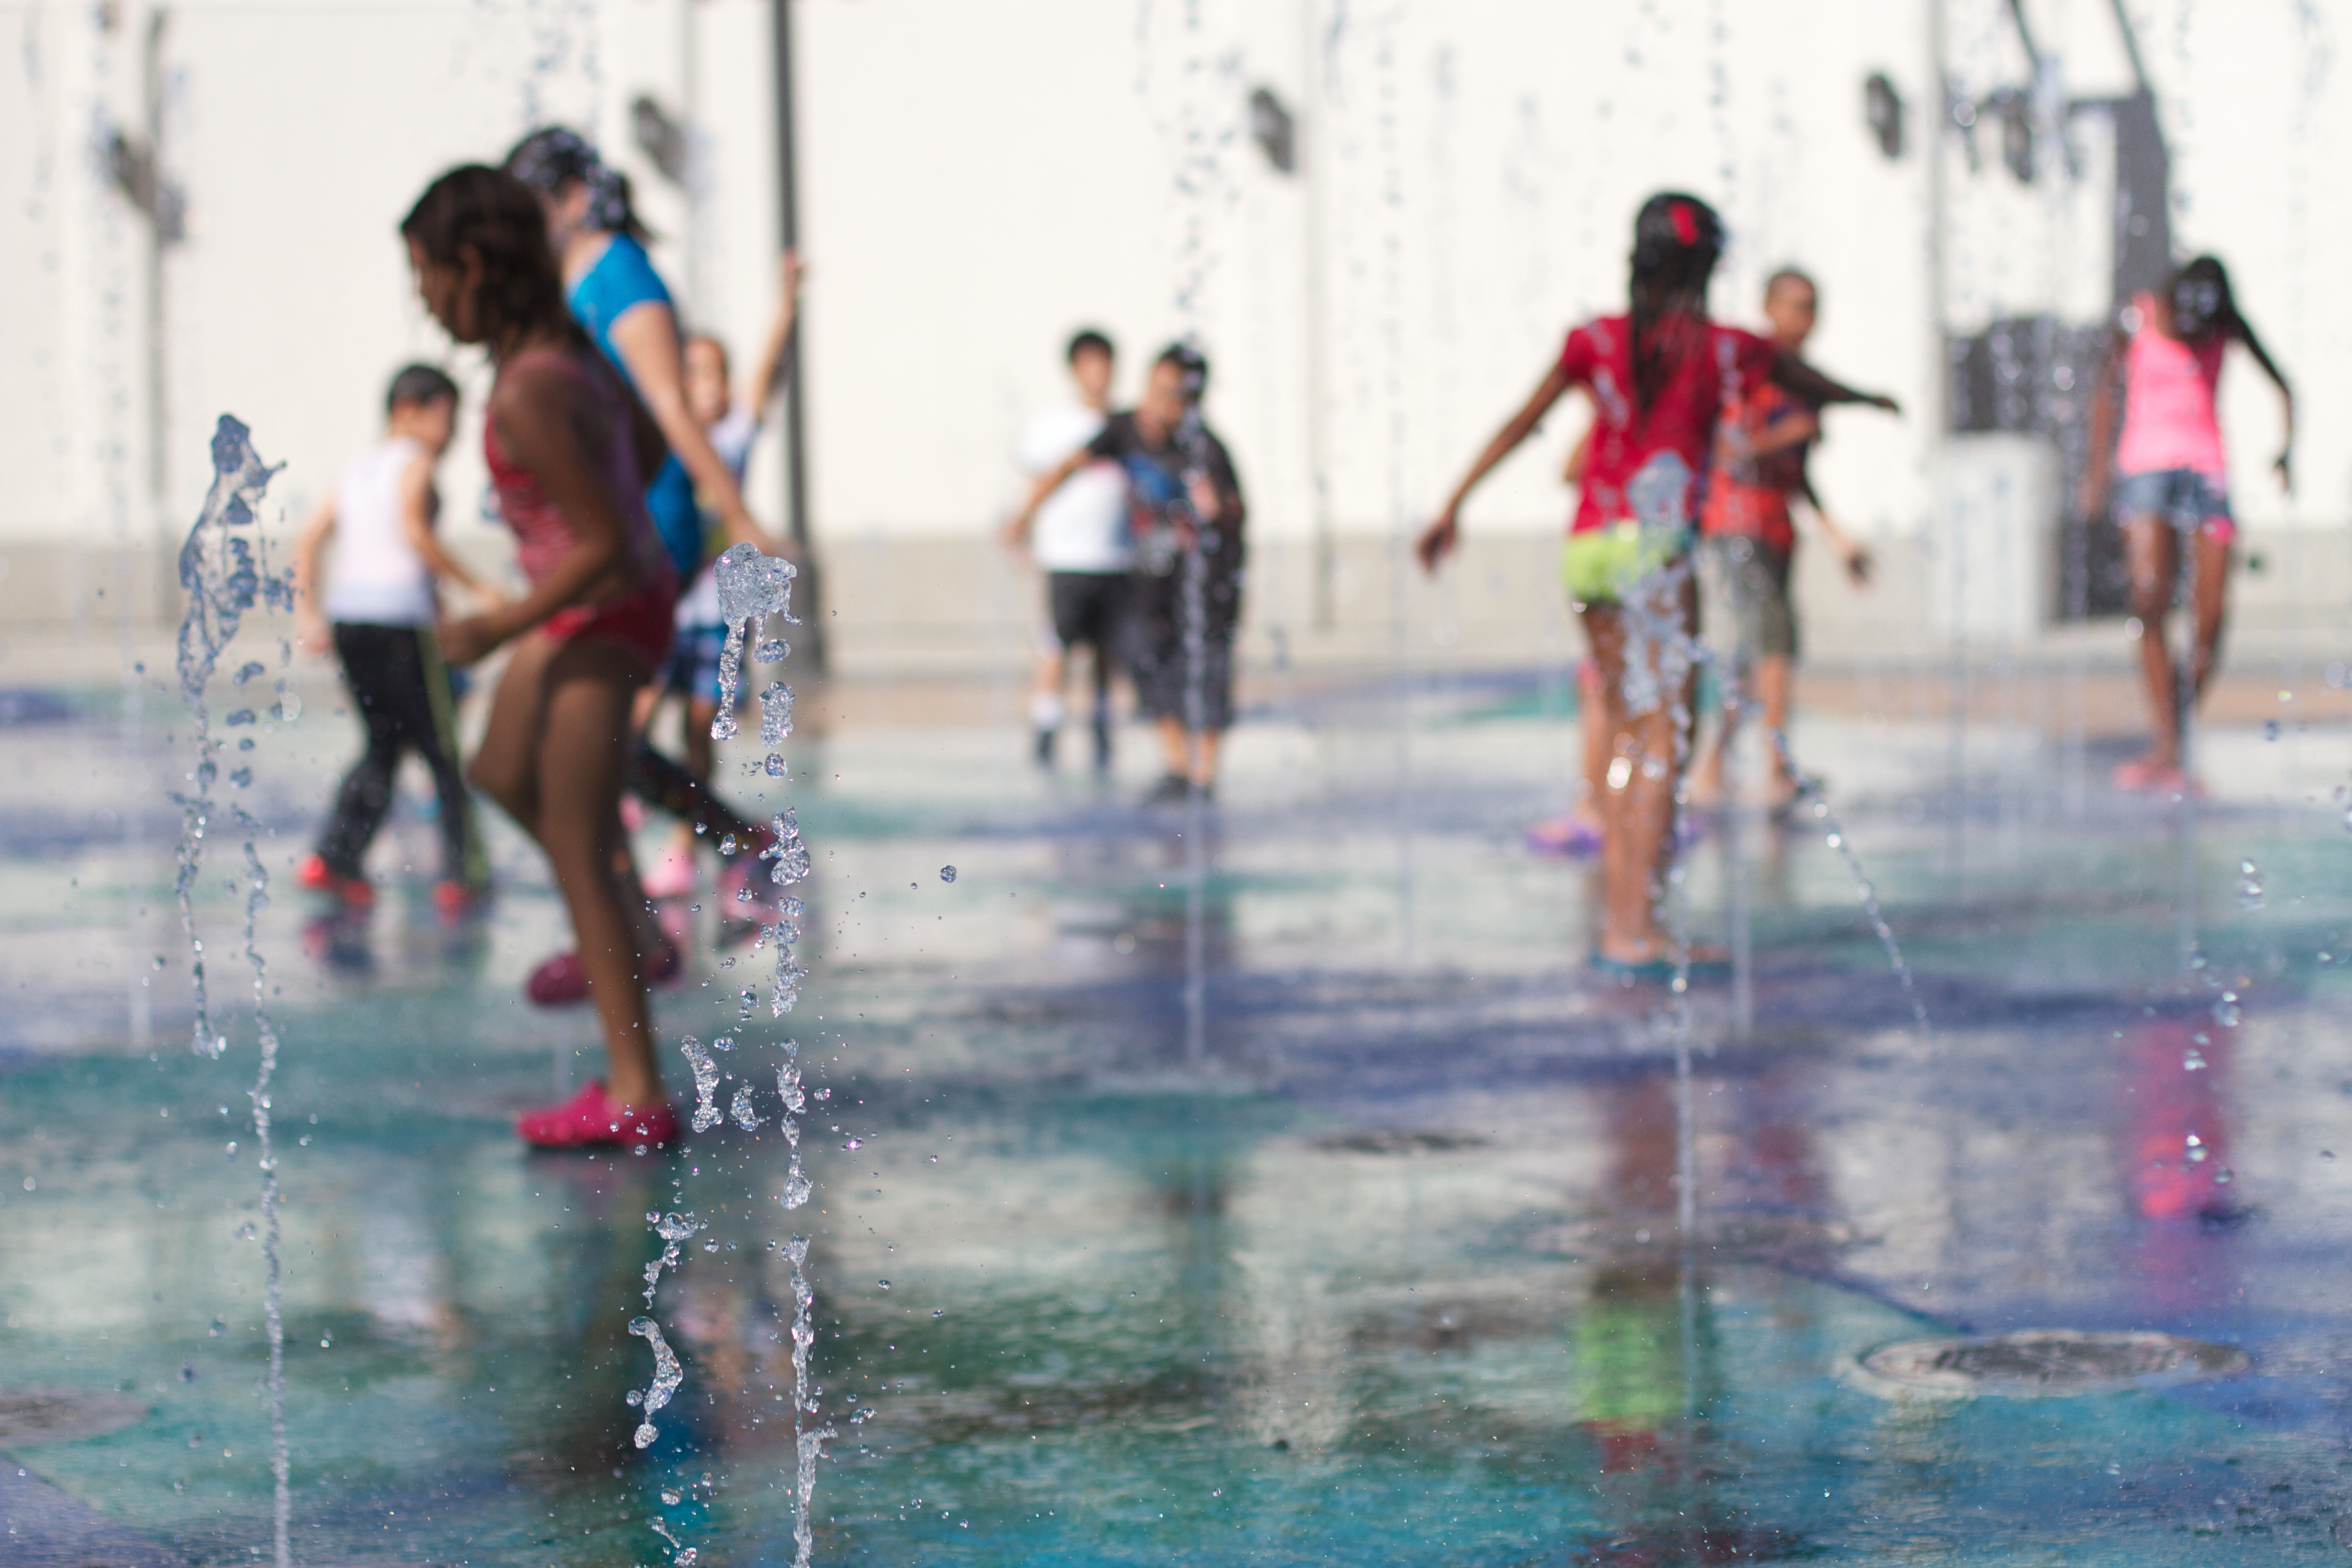
leisure, swimming, sports, endurance, triathlon, human action, individual sports, endurance sports, duathlon